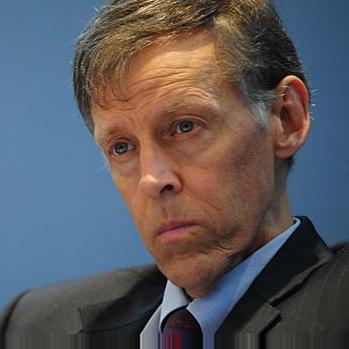
Age: 58